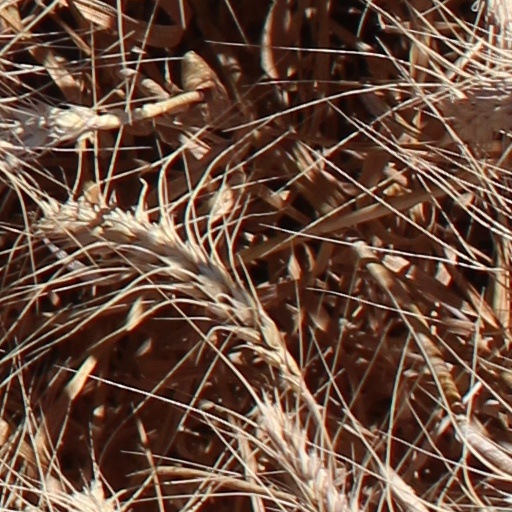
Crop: wheat